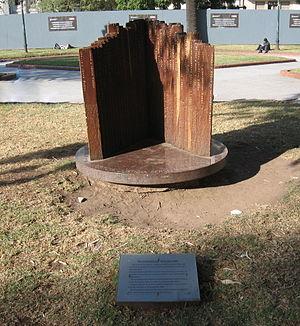
L'attentat de l'Amia est une attaque à la voiture piégée perpétrée le 18 juillet 1994 à Buenos Aires, la capitale de l'Argentine, et visant un bâtiment abritant plusieurs associations juives, dont l'Association mutuelle israélite argentine. Avec un bilan de 84 morts et 230 blessés, c'est l'attentat le plus meurtrier de l'histoire du pays, mais il n'a jamais été revendiqué.